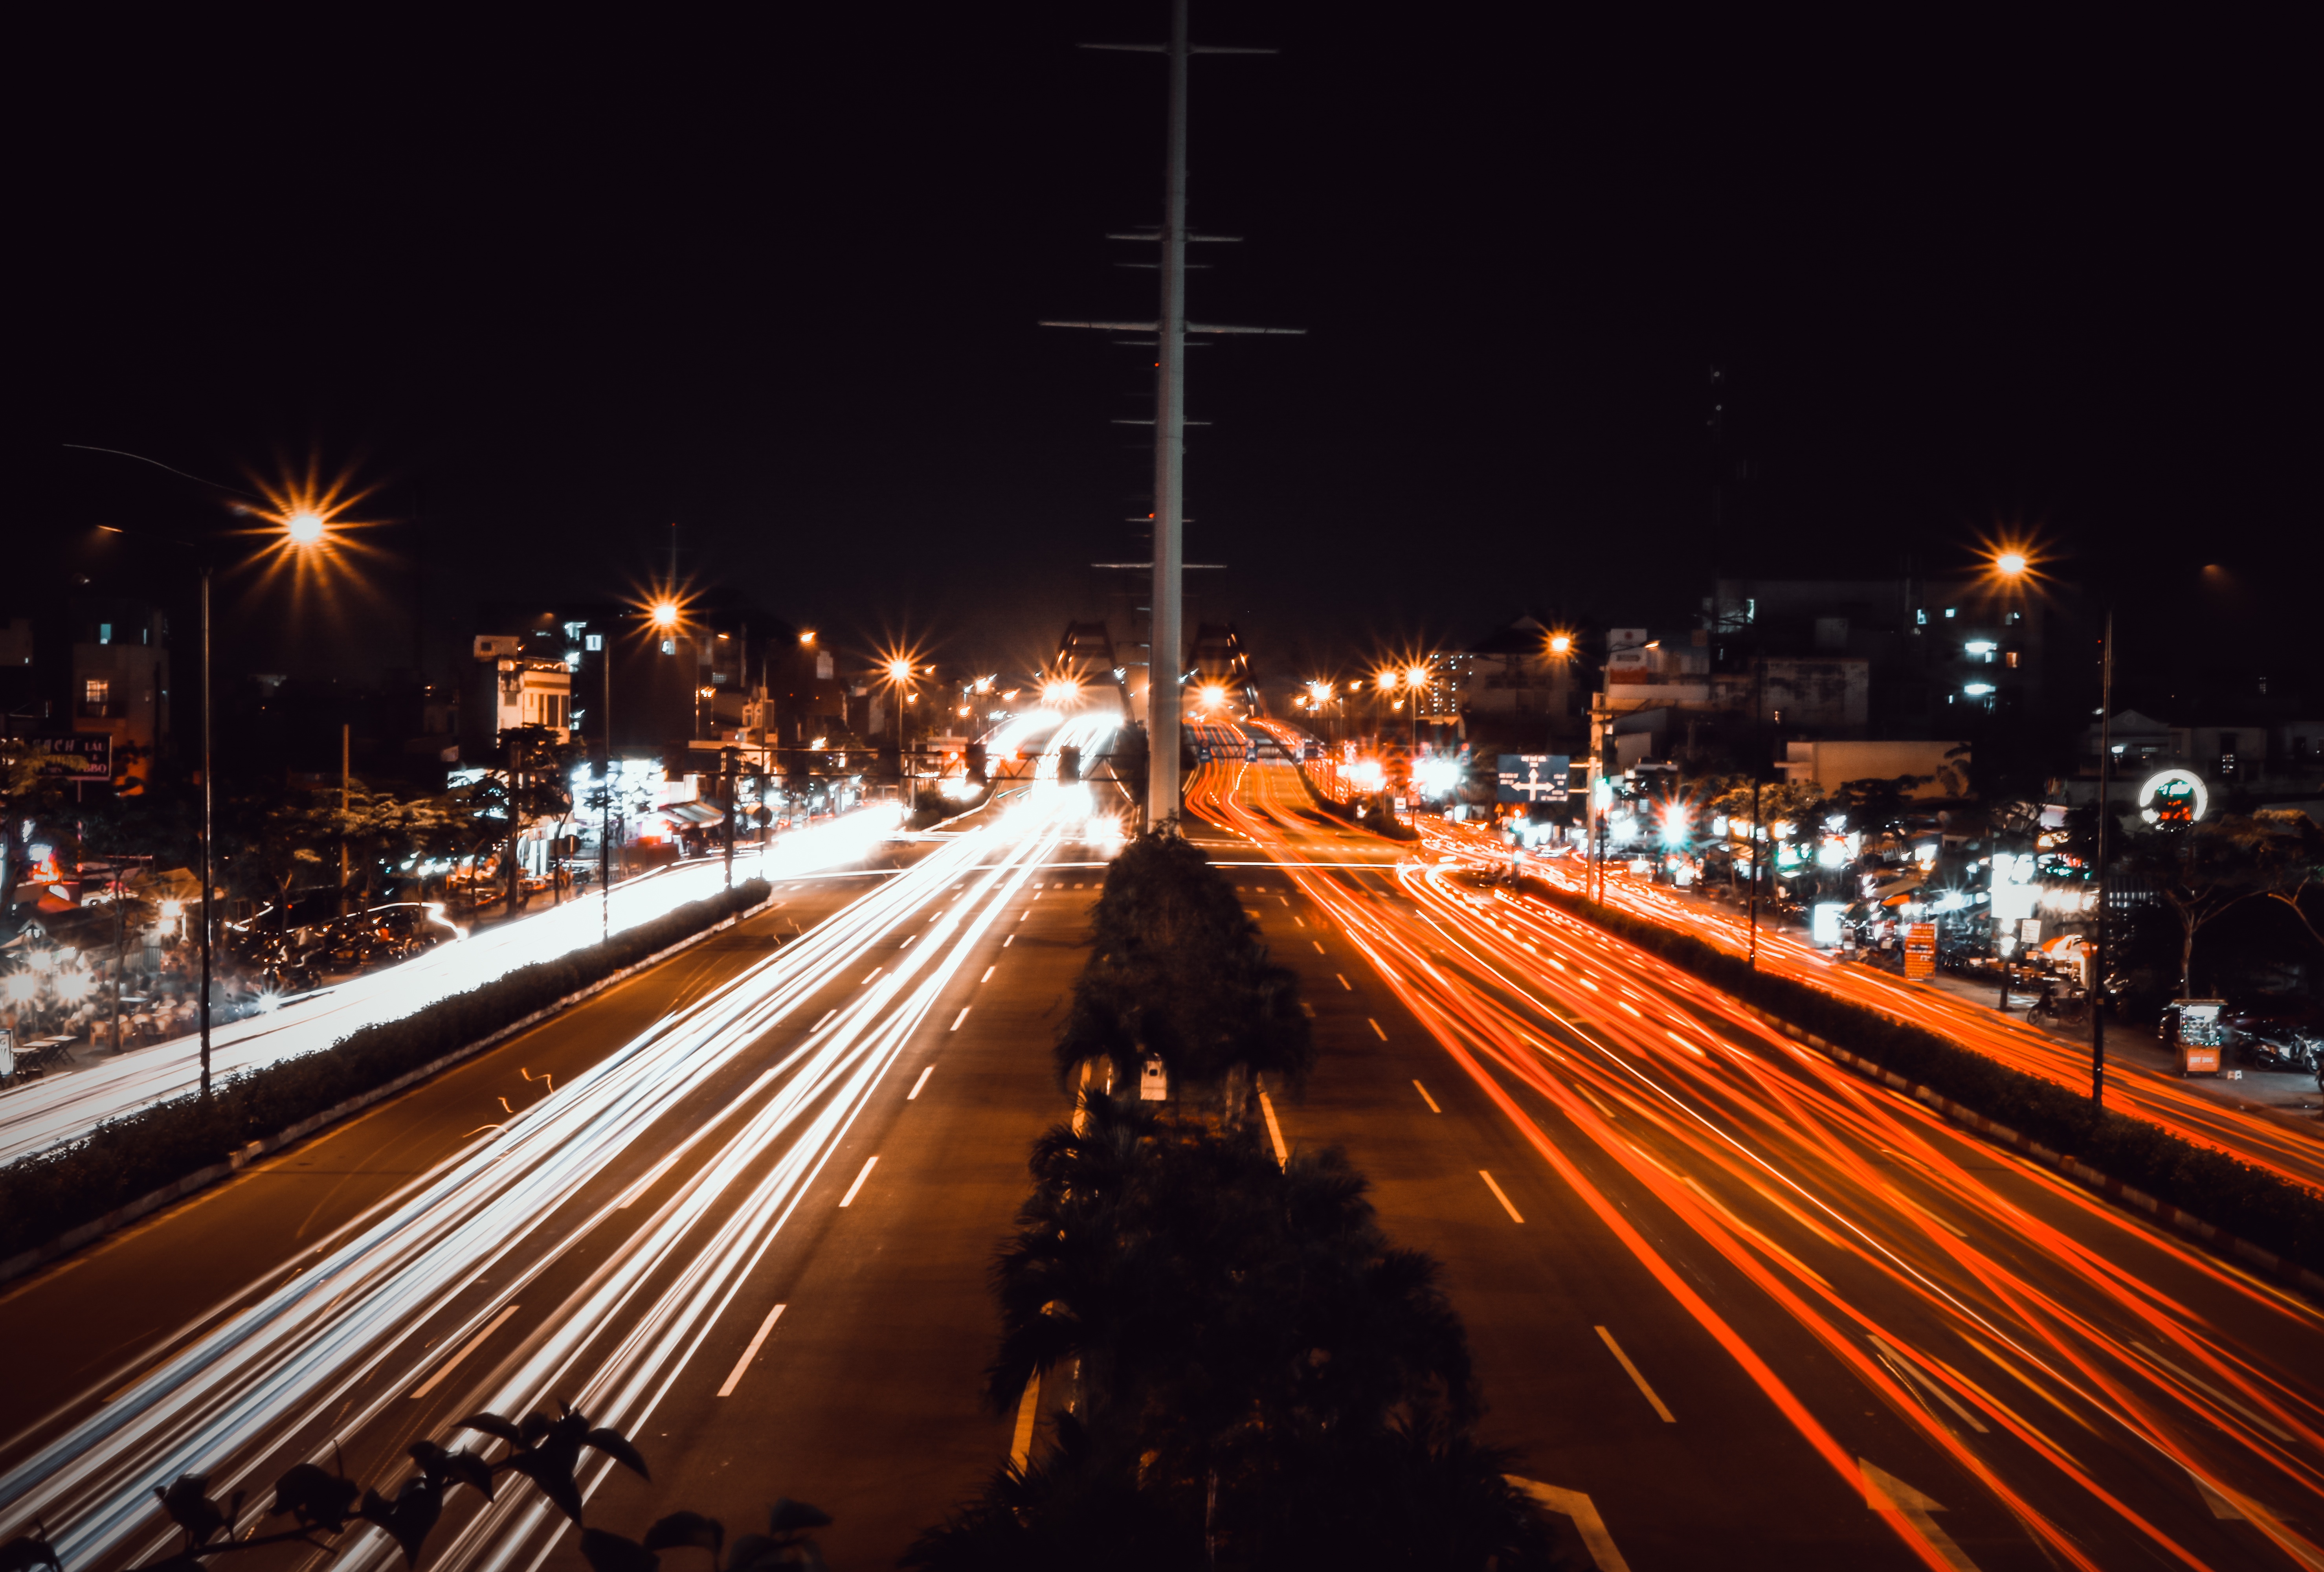
light, road, traffic, night, cityscape, downtown, dusk, evening, darkness, street light, lighting, infrastructure, light fixture